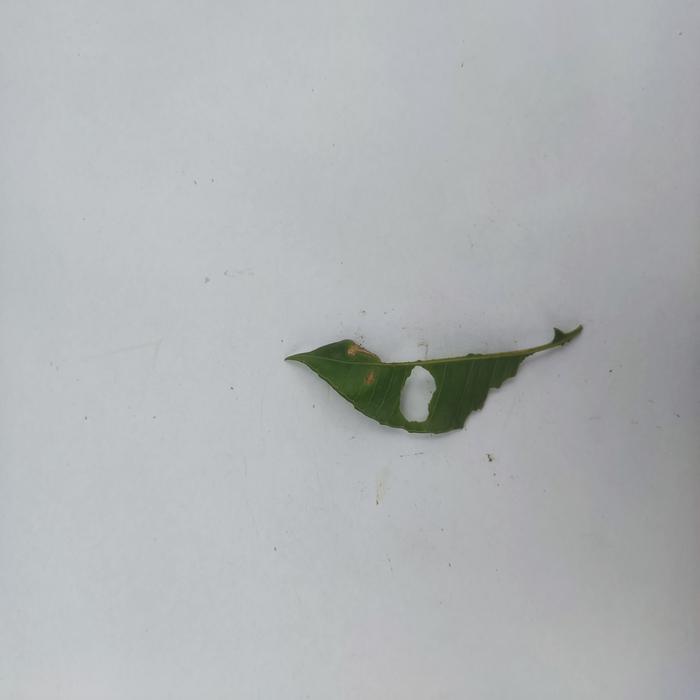
Crop: Hog Plum
Leaf condition: Caterpillars_Infestation